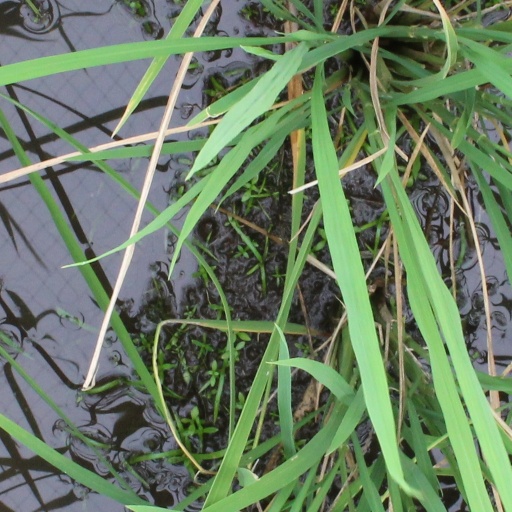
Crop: rice